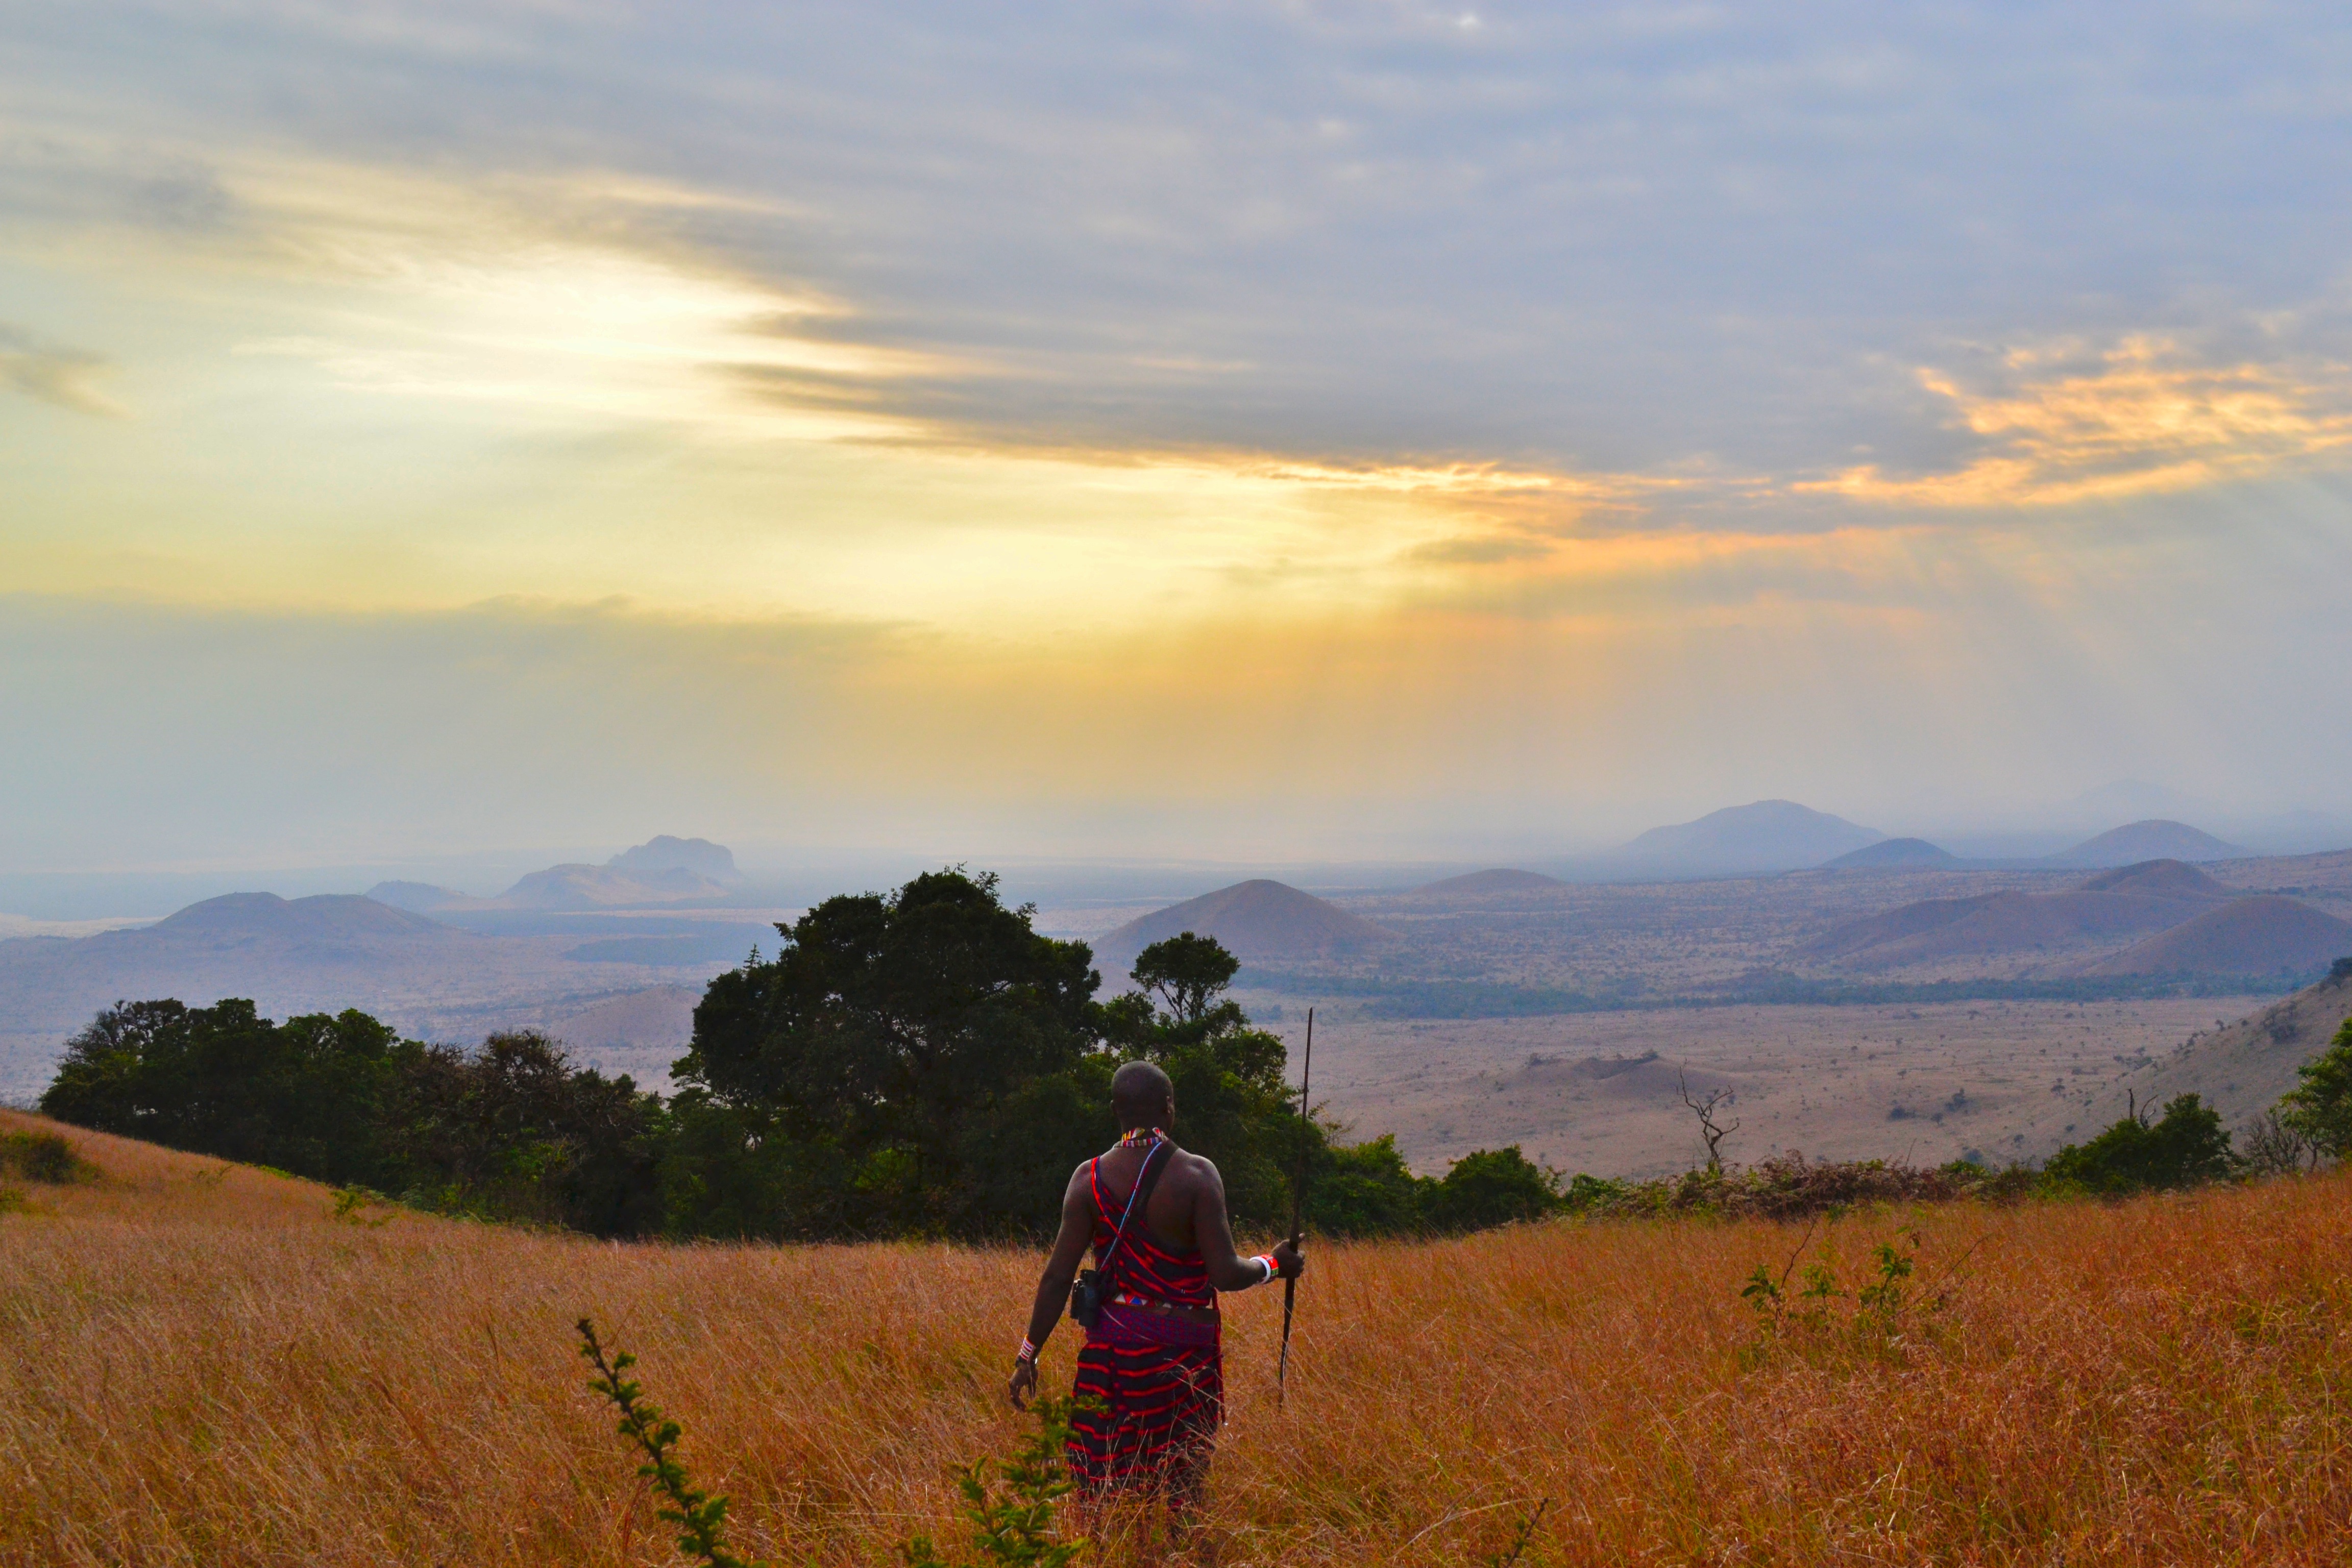
landscape, tree, grass, horizon, wilderness, mountain, cloud, sky, sunset, field, meadow, prairie, morning, hill, adventure, mountain range, autumn, ridge, plain, grassland, plateau, steppe, rural area, mountainous landforms